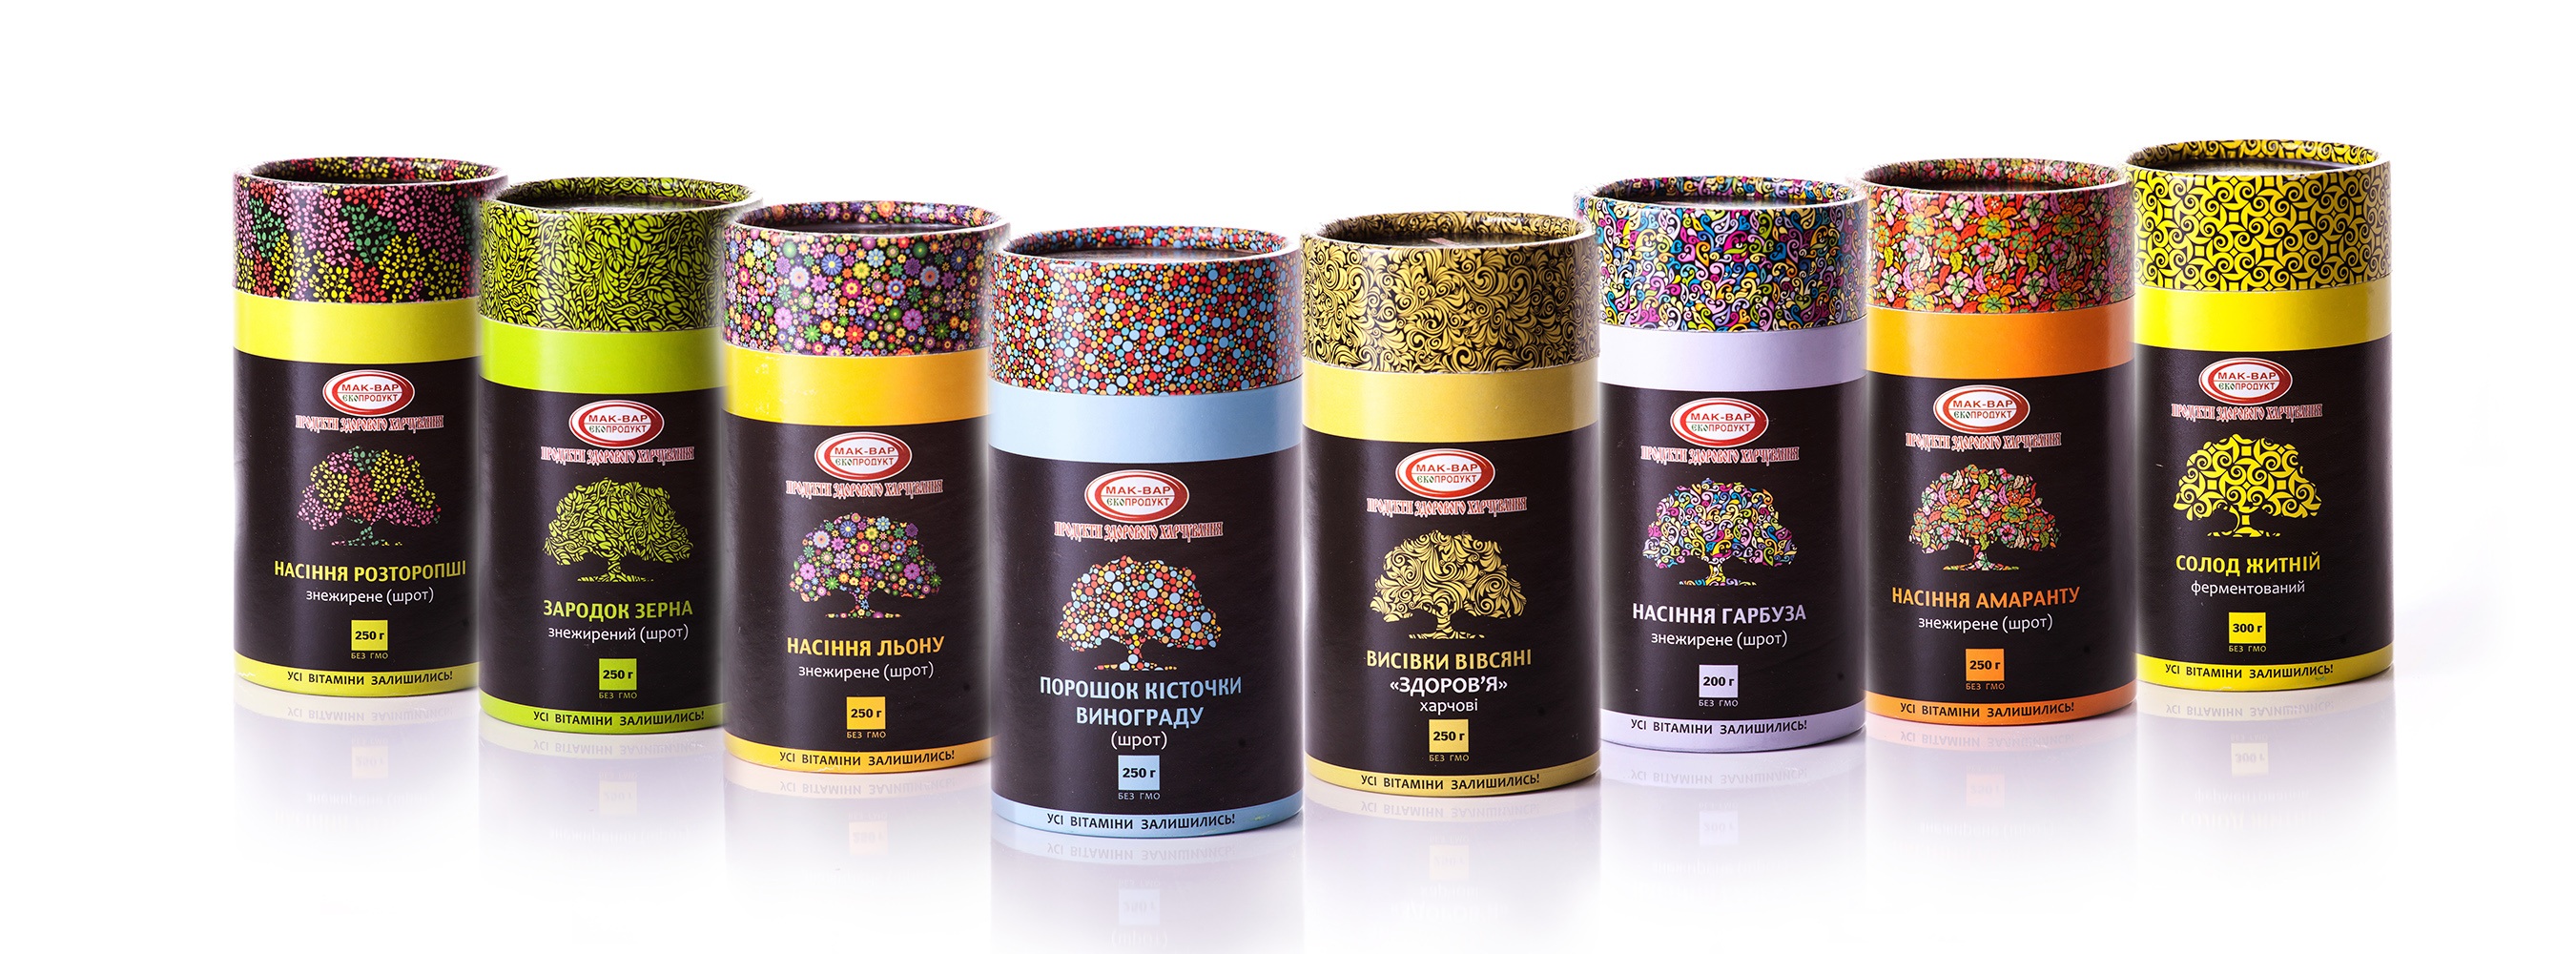
product, tubes, organic products, products in tubes, diet products, natural products